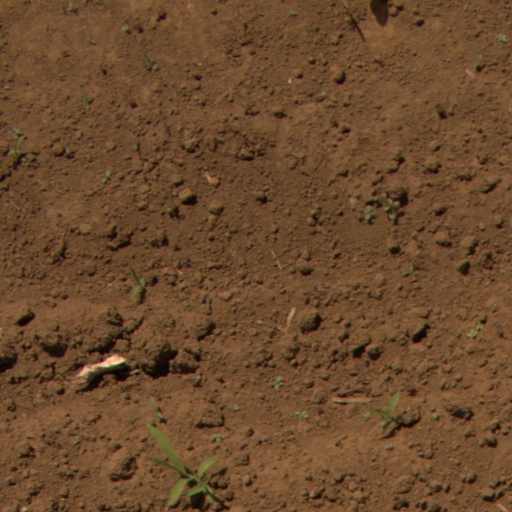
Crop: Jerusalem artichoke